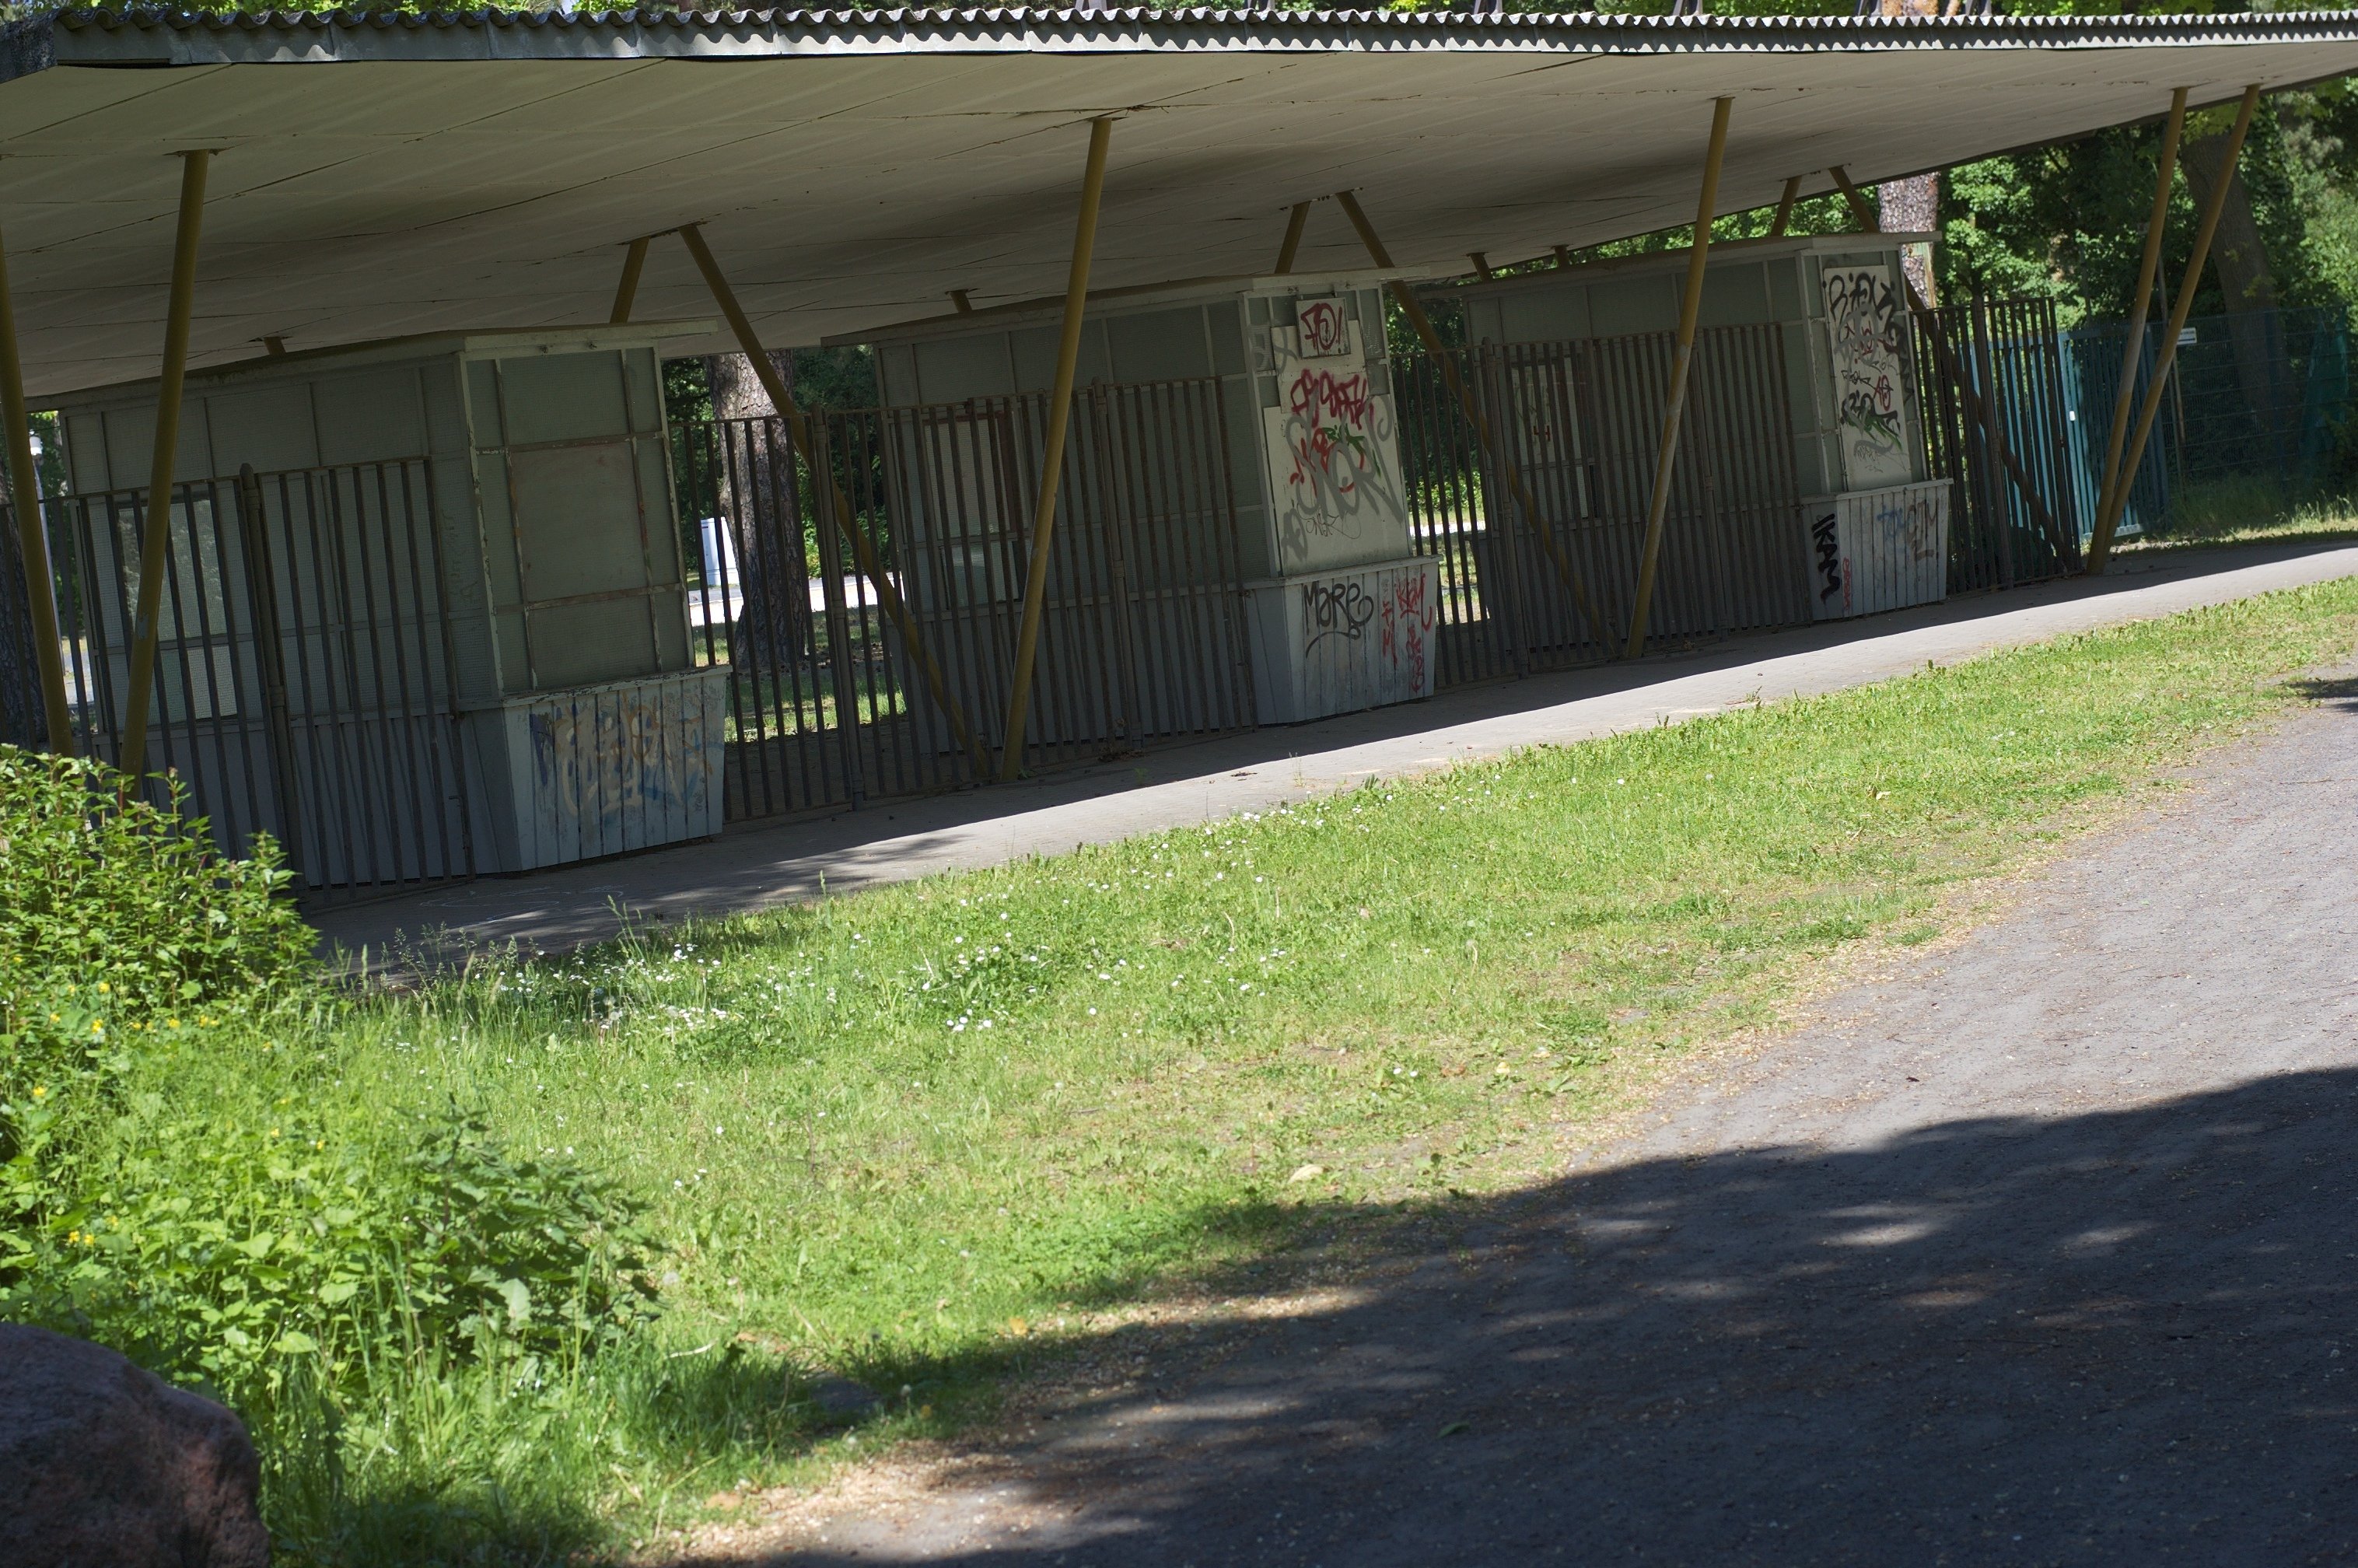
fence, house, home, wall, property, 2012, f14, rawtherapee, germany, deutschland, berlin, pentax, yard, lenstagged, steffenzahn, guessedberlin, gwbschlafauto, k100d, justpentax, iamflickr, cosina, voigtlander, 58mm, nokton, 58mmf14, 58mm14, nokton58mmf14slii, 58mmf14nokton, real estate, cosinavoigtl nder, voigtl ndernokton58mmf14, outdoor structure